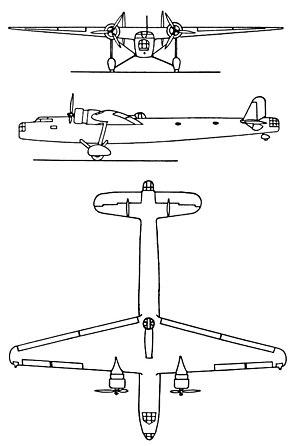
Le Handley Page HP54 Harrow était un bombardier lourd britannique des années 1930 construits par Handley Page et utilisé par la Royal Air Force, puis pendant la Seconde Guerre mondiale comme transport. C'était un bimoteur monoplan à aile haute avec un train fixe.